Kevin Ireland

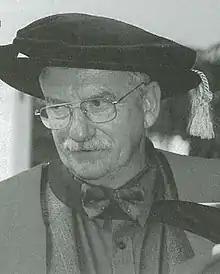
Ireland in 2000

Kevin Mark Ireland (né Jowsey; 18 July 1933 – 19 May 2023) was a New Zealand poet, short story writer, novelist and librettist.